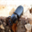
Label: beetle